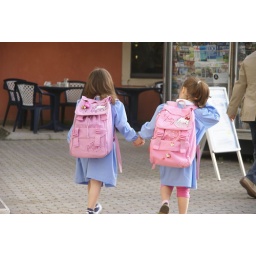
School girls in pink and blue